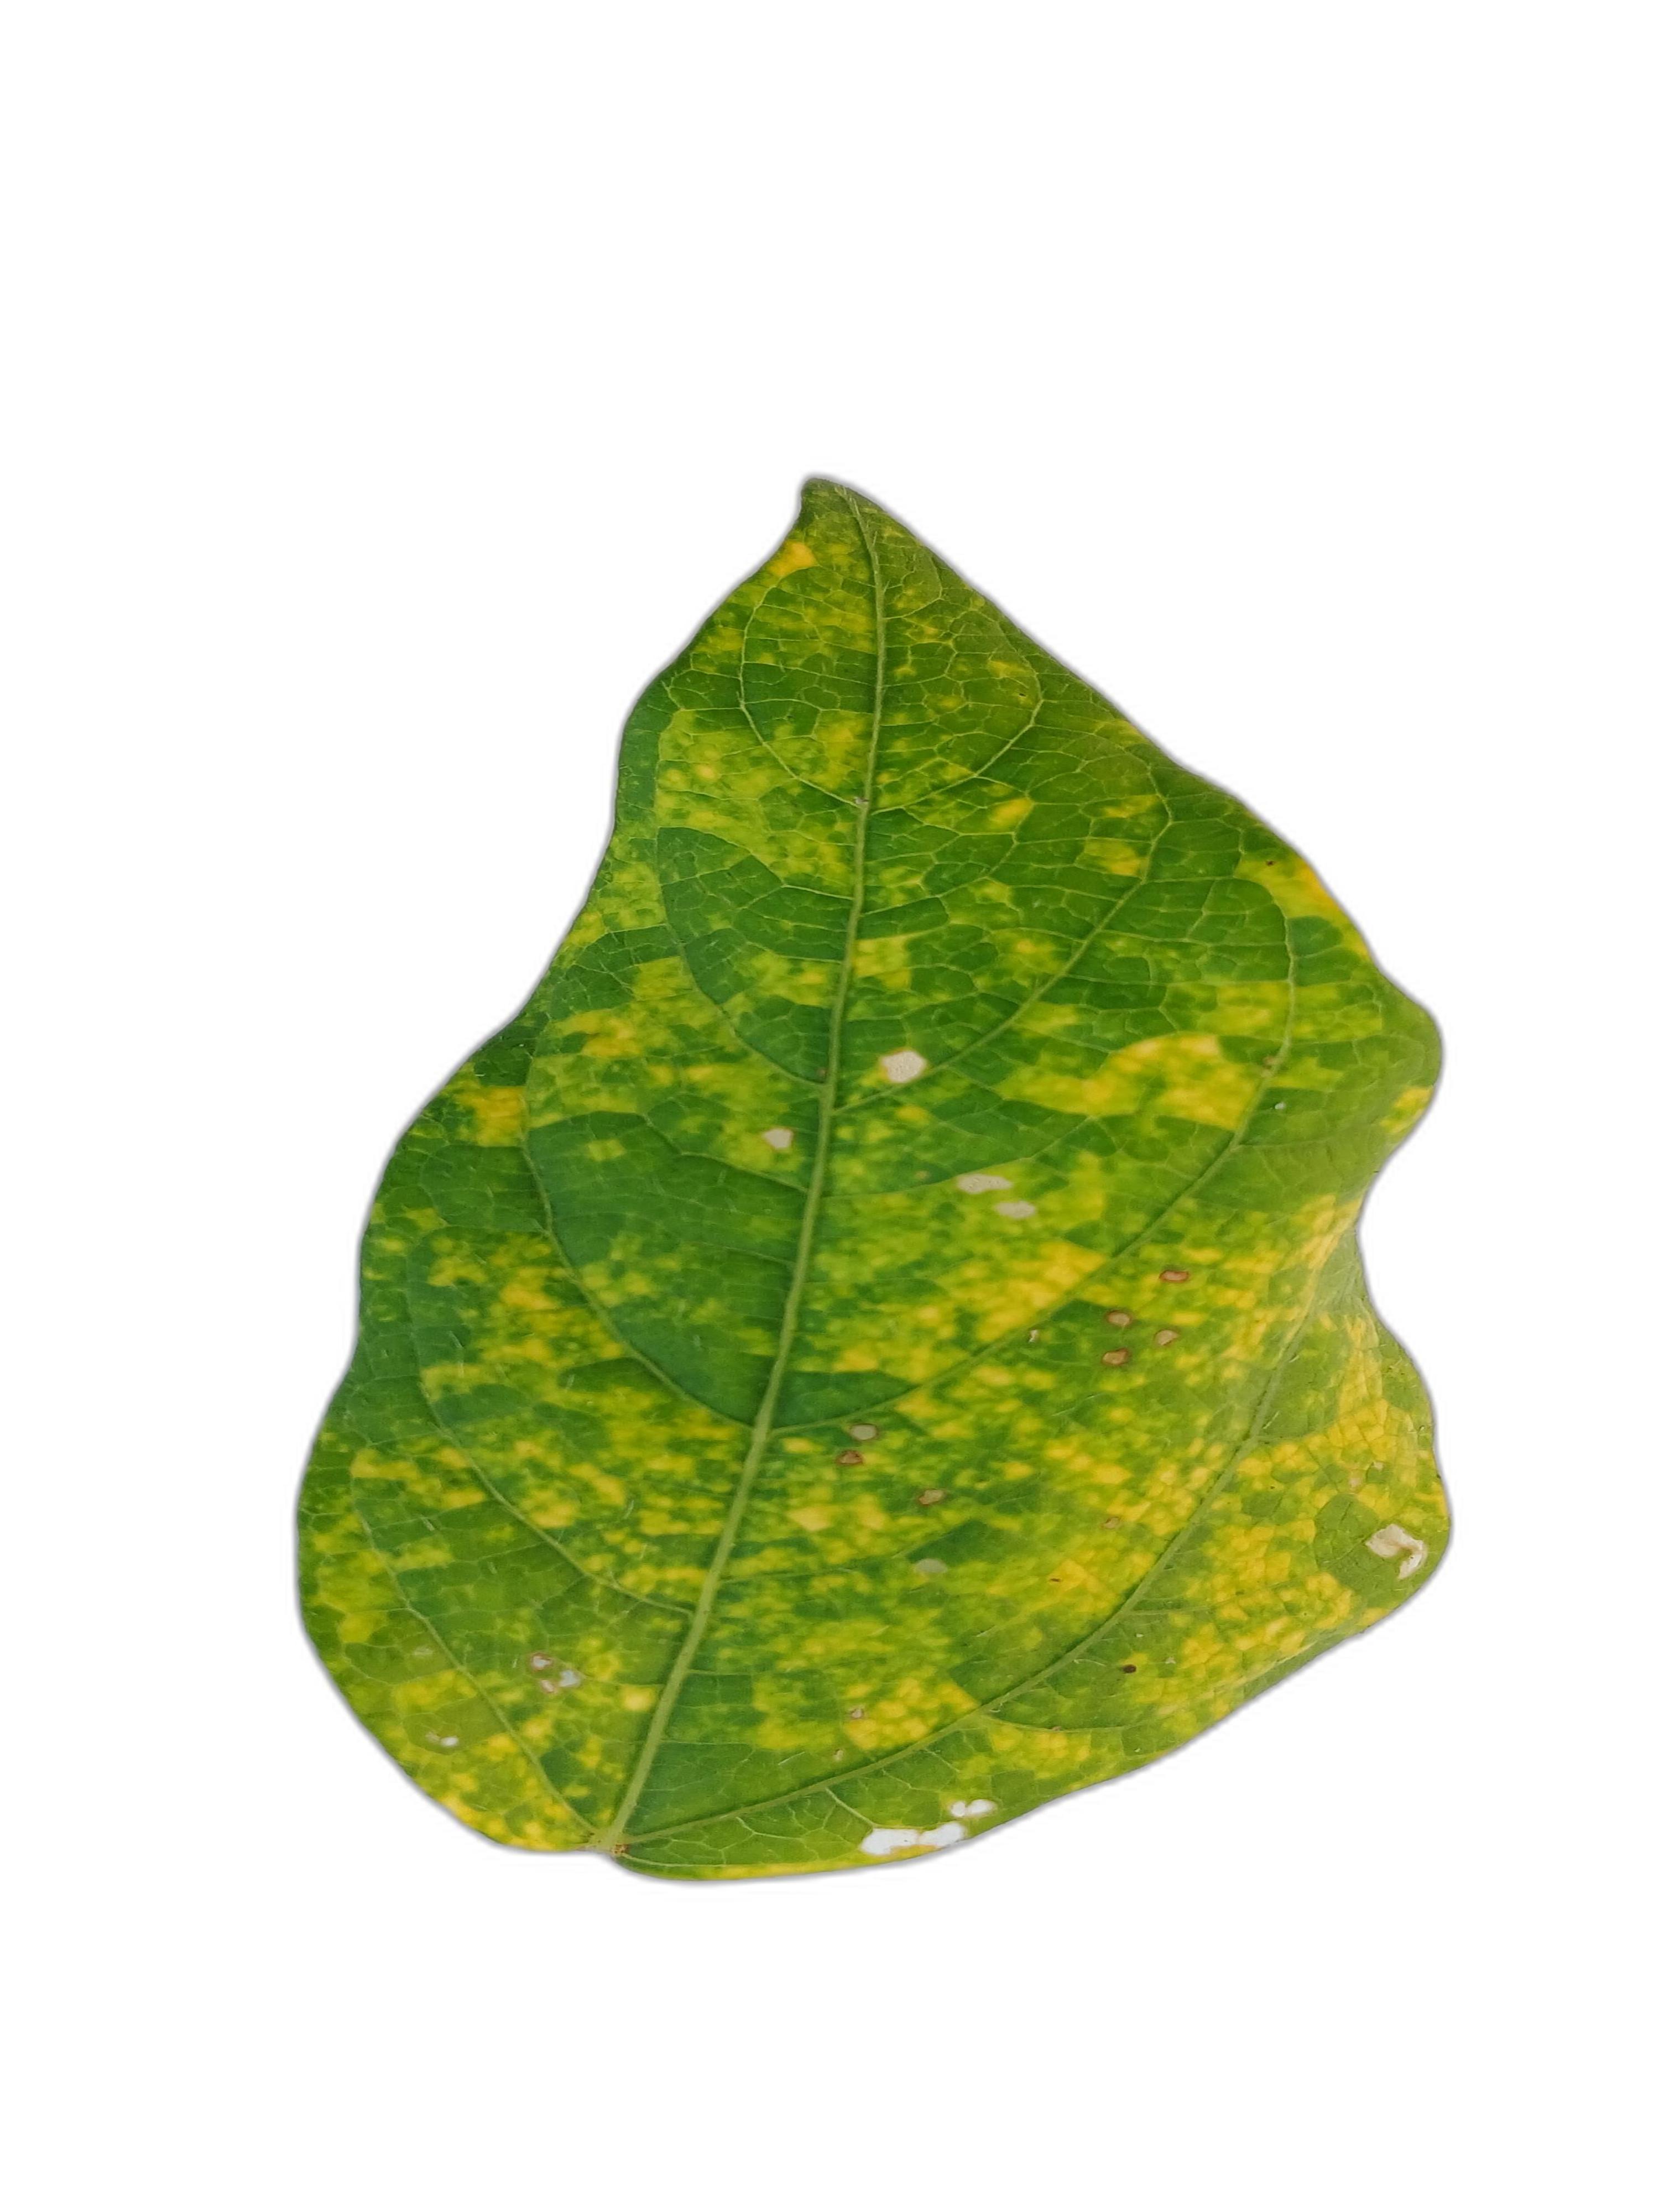
Label: Yellow Mosaic